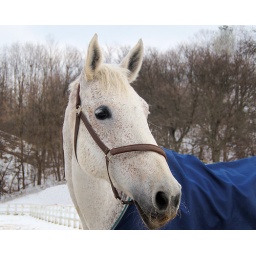
After the orchid show session, I stopped at sunnybrook stables and found this great horse out in the field